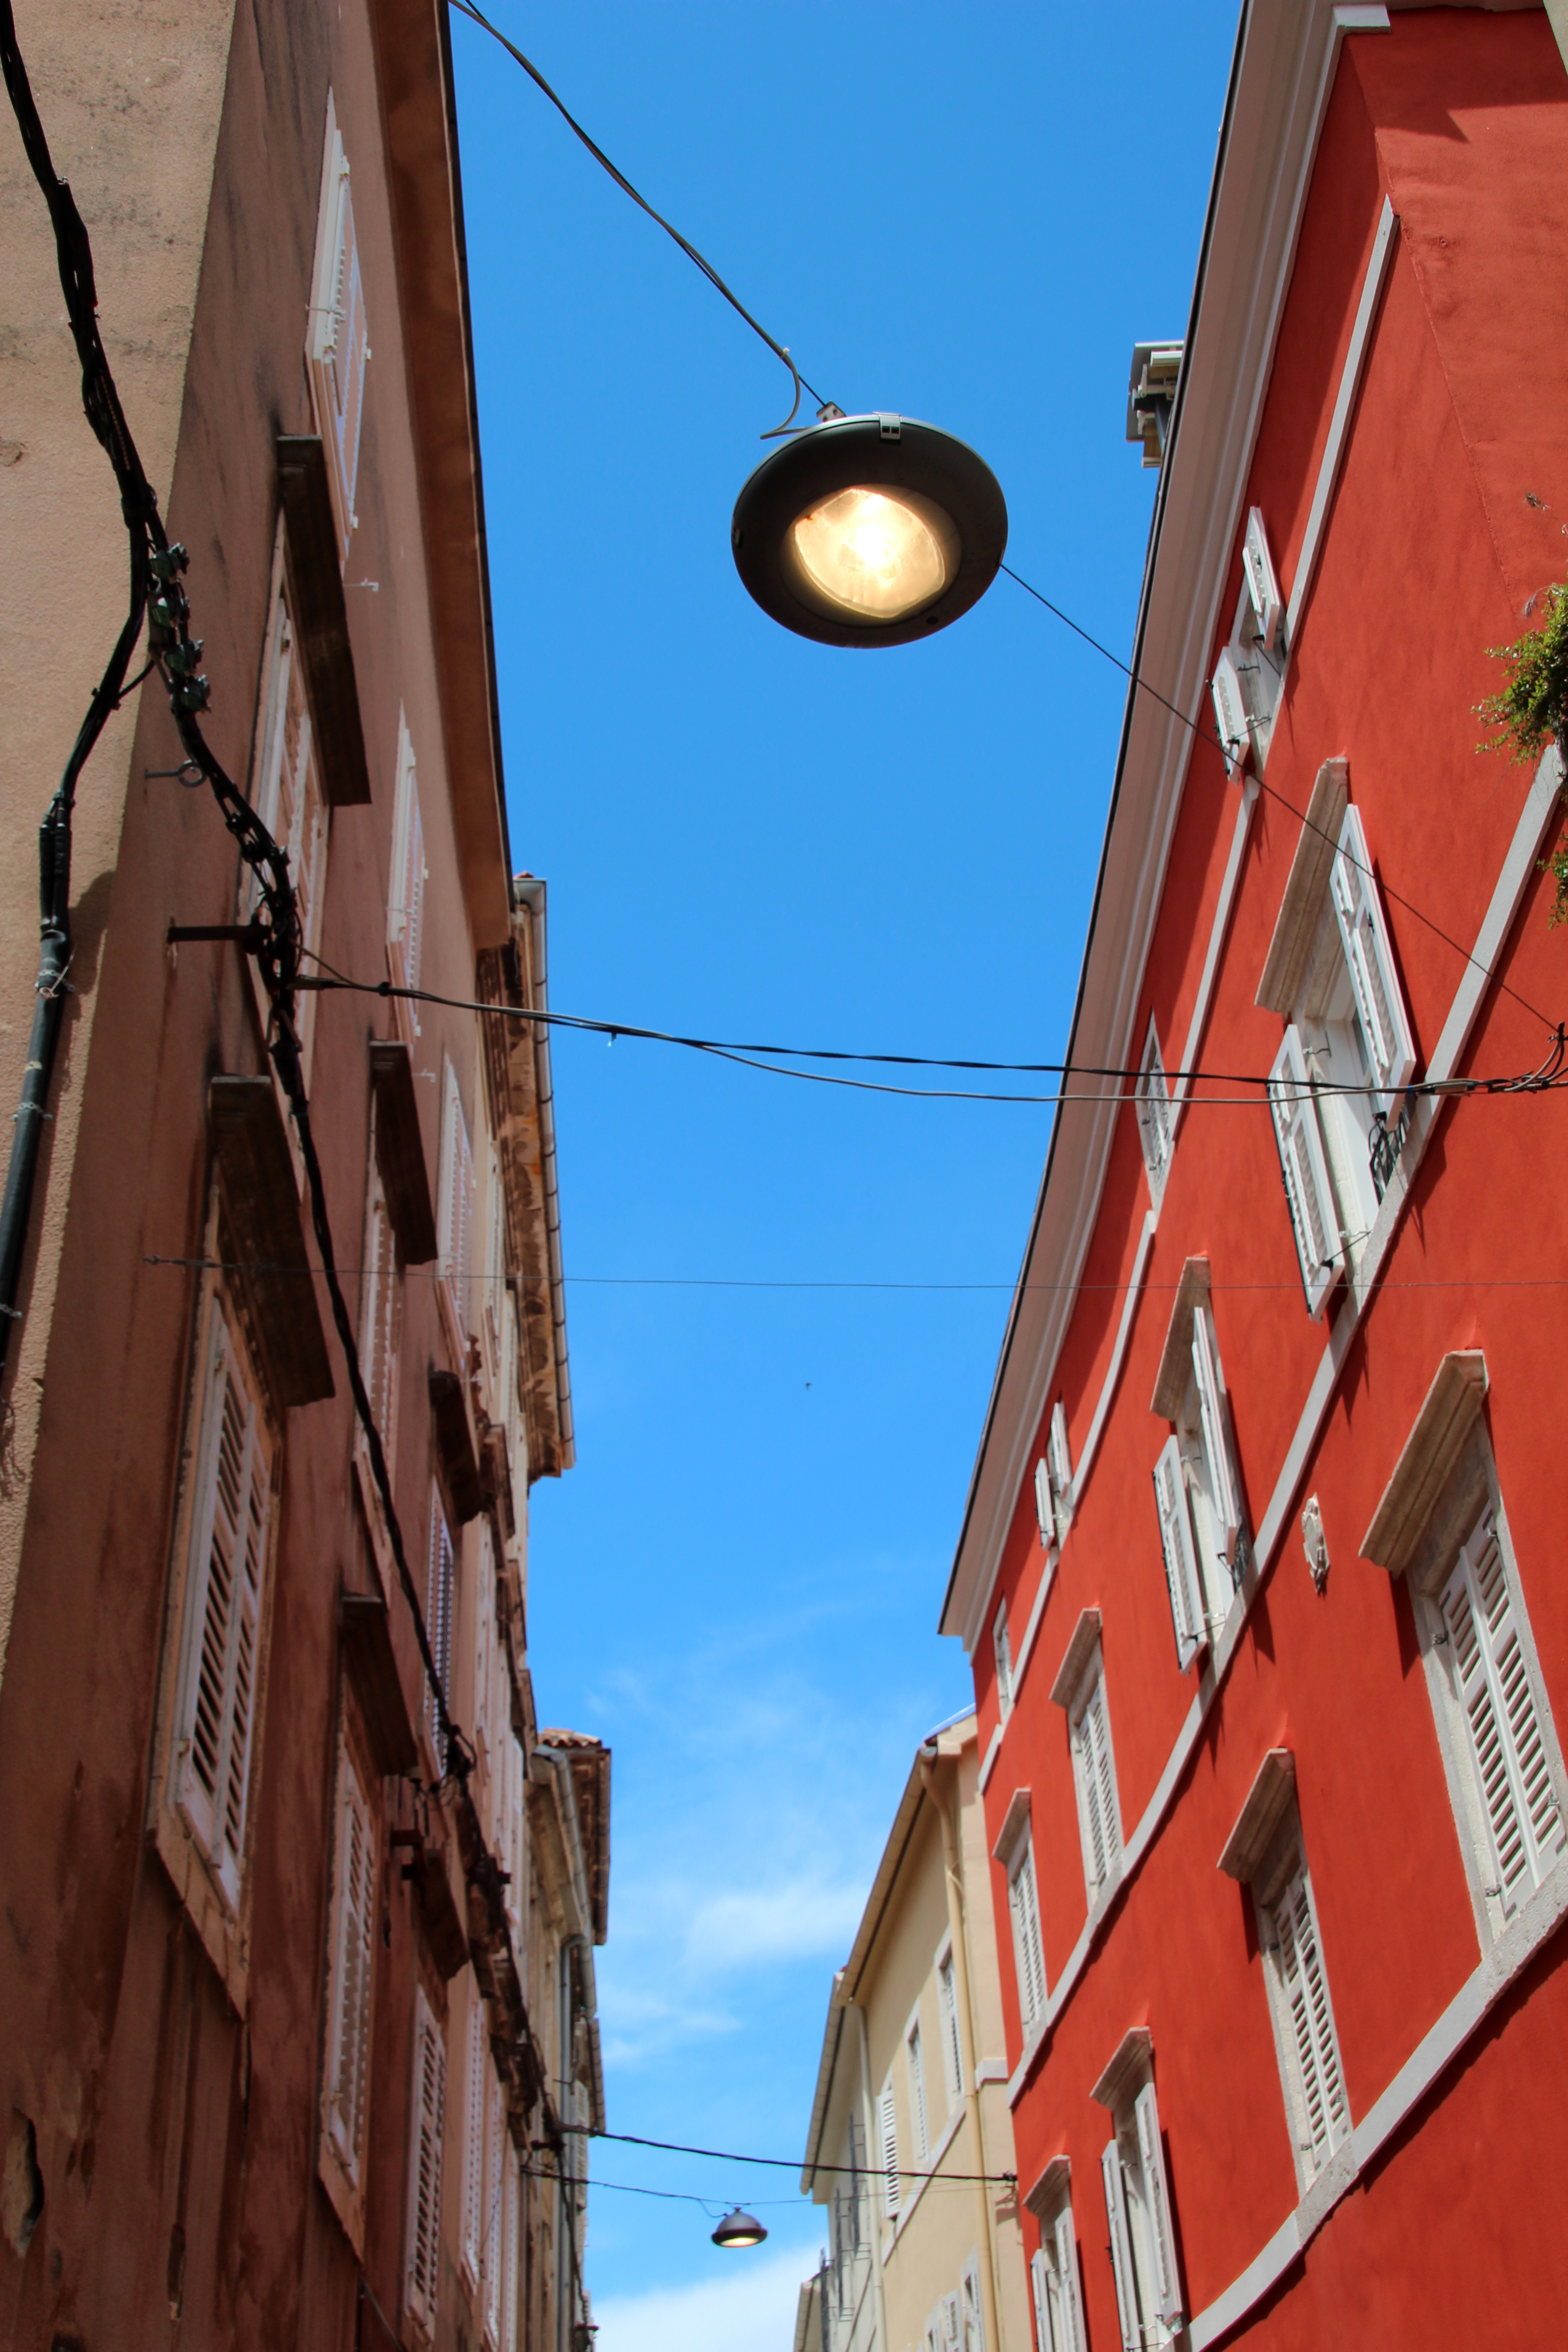
architecture, road, street, house, window, town, perspective, building, alley, city, wall, downtown, red, color, facade, blue, lighting, shape, neighbourhood, urban area, human settlement